Manspreading

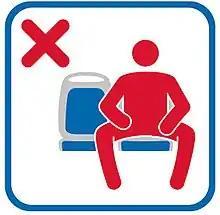
Campaign encouraging respectful posture by Madrid Municipal Transport Company in 2017.

In 2014, the Metropolitan Transportation Authority (MTA) in the New York metropolitan area and Sound Transit of Seattle instituted poster campaigns encouraging respectful posture when other passengers have to stand due to crowding on buses and trains. The MTA campaign, which criticized many behaviors such as leaning on poles and applying make-up, used the slogan "Dude, stop the spread please!" Transport officials in Philadelphia, Chicago and Washington D.C. have not noted complaints against manspreading in particular although the Philadelphia Transportation Authority at that time had an etiquette campaign with the slogan "Dude It's Rude... Two Seats — Really?" aimed at people who occupied seats with bags. Despite social media pressure and public debate to extend the campaign to the Canadian city of Toronto a representative of the Toronto Transit Commission stated "We're not commenting on the manspreading campaign," and she reminded the users to be courteous to each other, allowing someone else to take an empty seat beside them. Since 2017, taking more than one seat is forbidden by Madrid Municipal Transport Company. In some cases, people who find manspreading offensive have taken to photographing manspreading, and posting those images on the Internet.